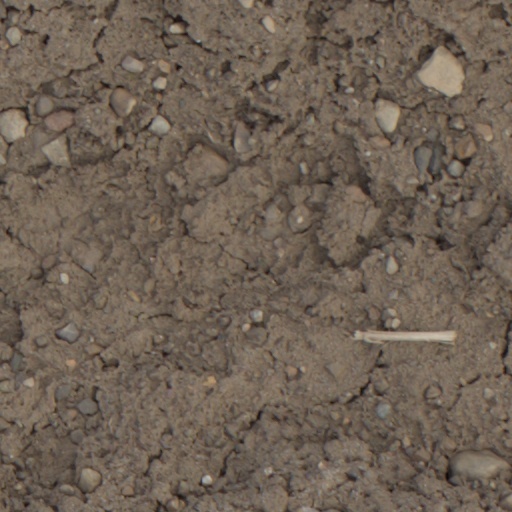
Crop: wheat